University of Indonesia

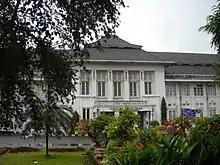
Faculty of Medicine at Salemba campus

The Salemba campus, located in Central Jakarta, is dedicated mostly to the faculties of Medicine and Dentistry. It adjoins with Cipto Mangunkusumo National Hospital (RSCM) as well as the University Dental Hospital. It houses parts of the postgraduate program, the Faculty of Law (Master of Law Science and Law Science Doctoral Program), Faculty of Economics (Extension and Master of Management programs), the School of Environmental Science (Master of Environmental Science and Environmental Science Doctoral Program), and the Faculty of Engineering (laboratories).